Sunny Kaushal

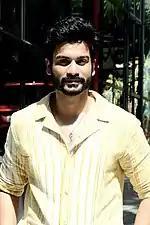
Kaushal promoting "Shiddat" in 2021

Kaushal's next was the dance based film "Bhangra Paa Le" alongside Rukshar Dhillon which released on 3 January 2020 in selected screens. Later that same year, Kaushal headlined Amazon Prime Video's original series "The Forgotten Army - Azaadi Ke Liye". The series was directed by Kabir Khan based on true events of the Indian National Army fight for Indian Independence during World War II. "The New Indian Express" found his performance to be "splendid".